Shell plc

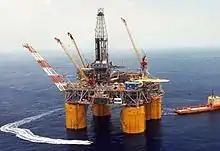
Mars oil platform operated as a joint venture between Shell and BP in the Gulf of Mexico.

In 2004, Shell overstated its oil reserves, resulting in loss of confidence in the group, a £17 million fine by the Financial Services Authority and the departure of the chairman Philip Watts. A lawsuit resulted in the payment of $450 million to non-American shareholders in 2007.